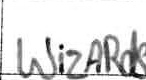
Label: Wizards